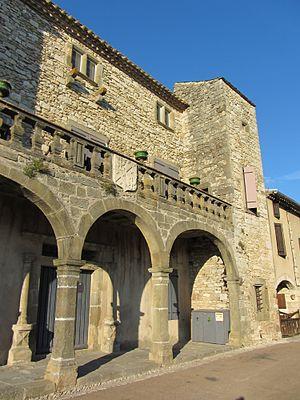
Château d'Aragon
Cet article recense les monuments historiques de l'Aude, en France.